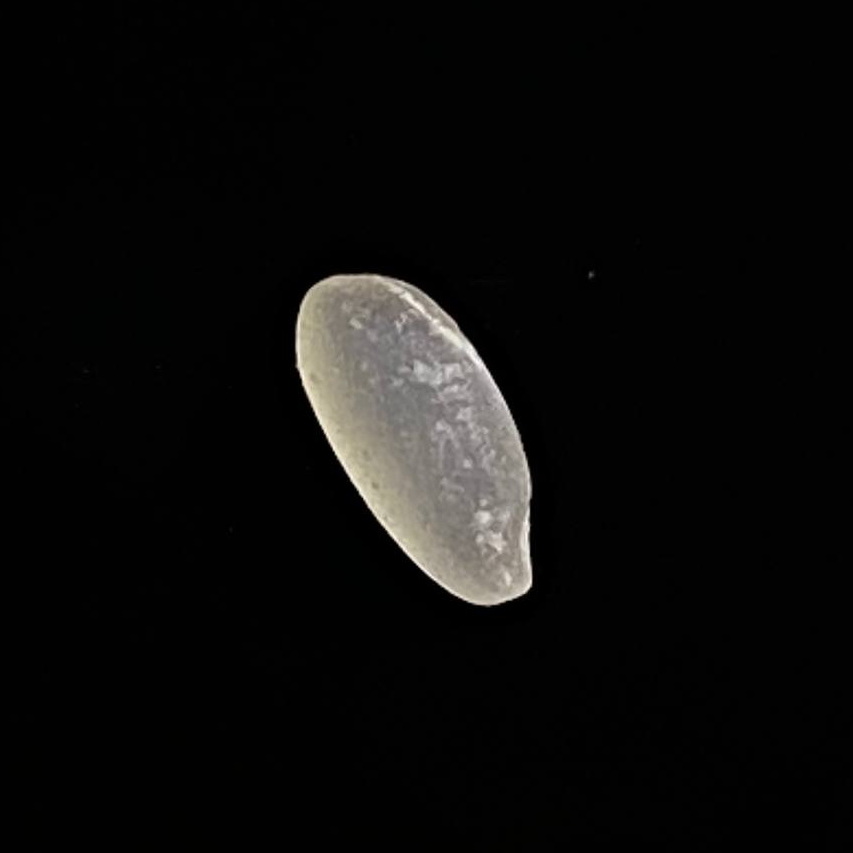
Rice variety: Gutisharna